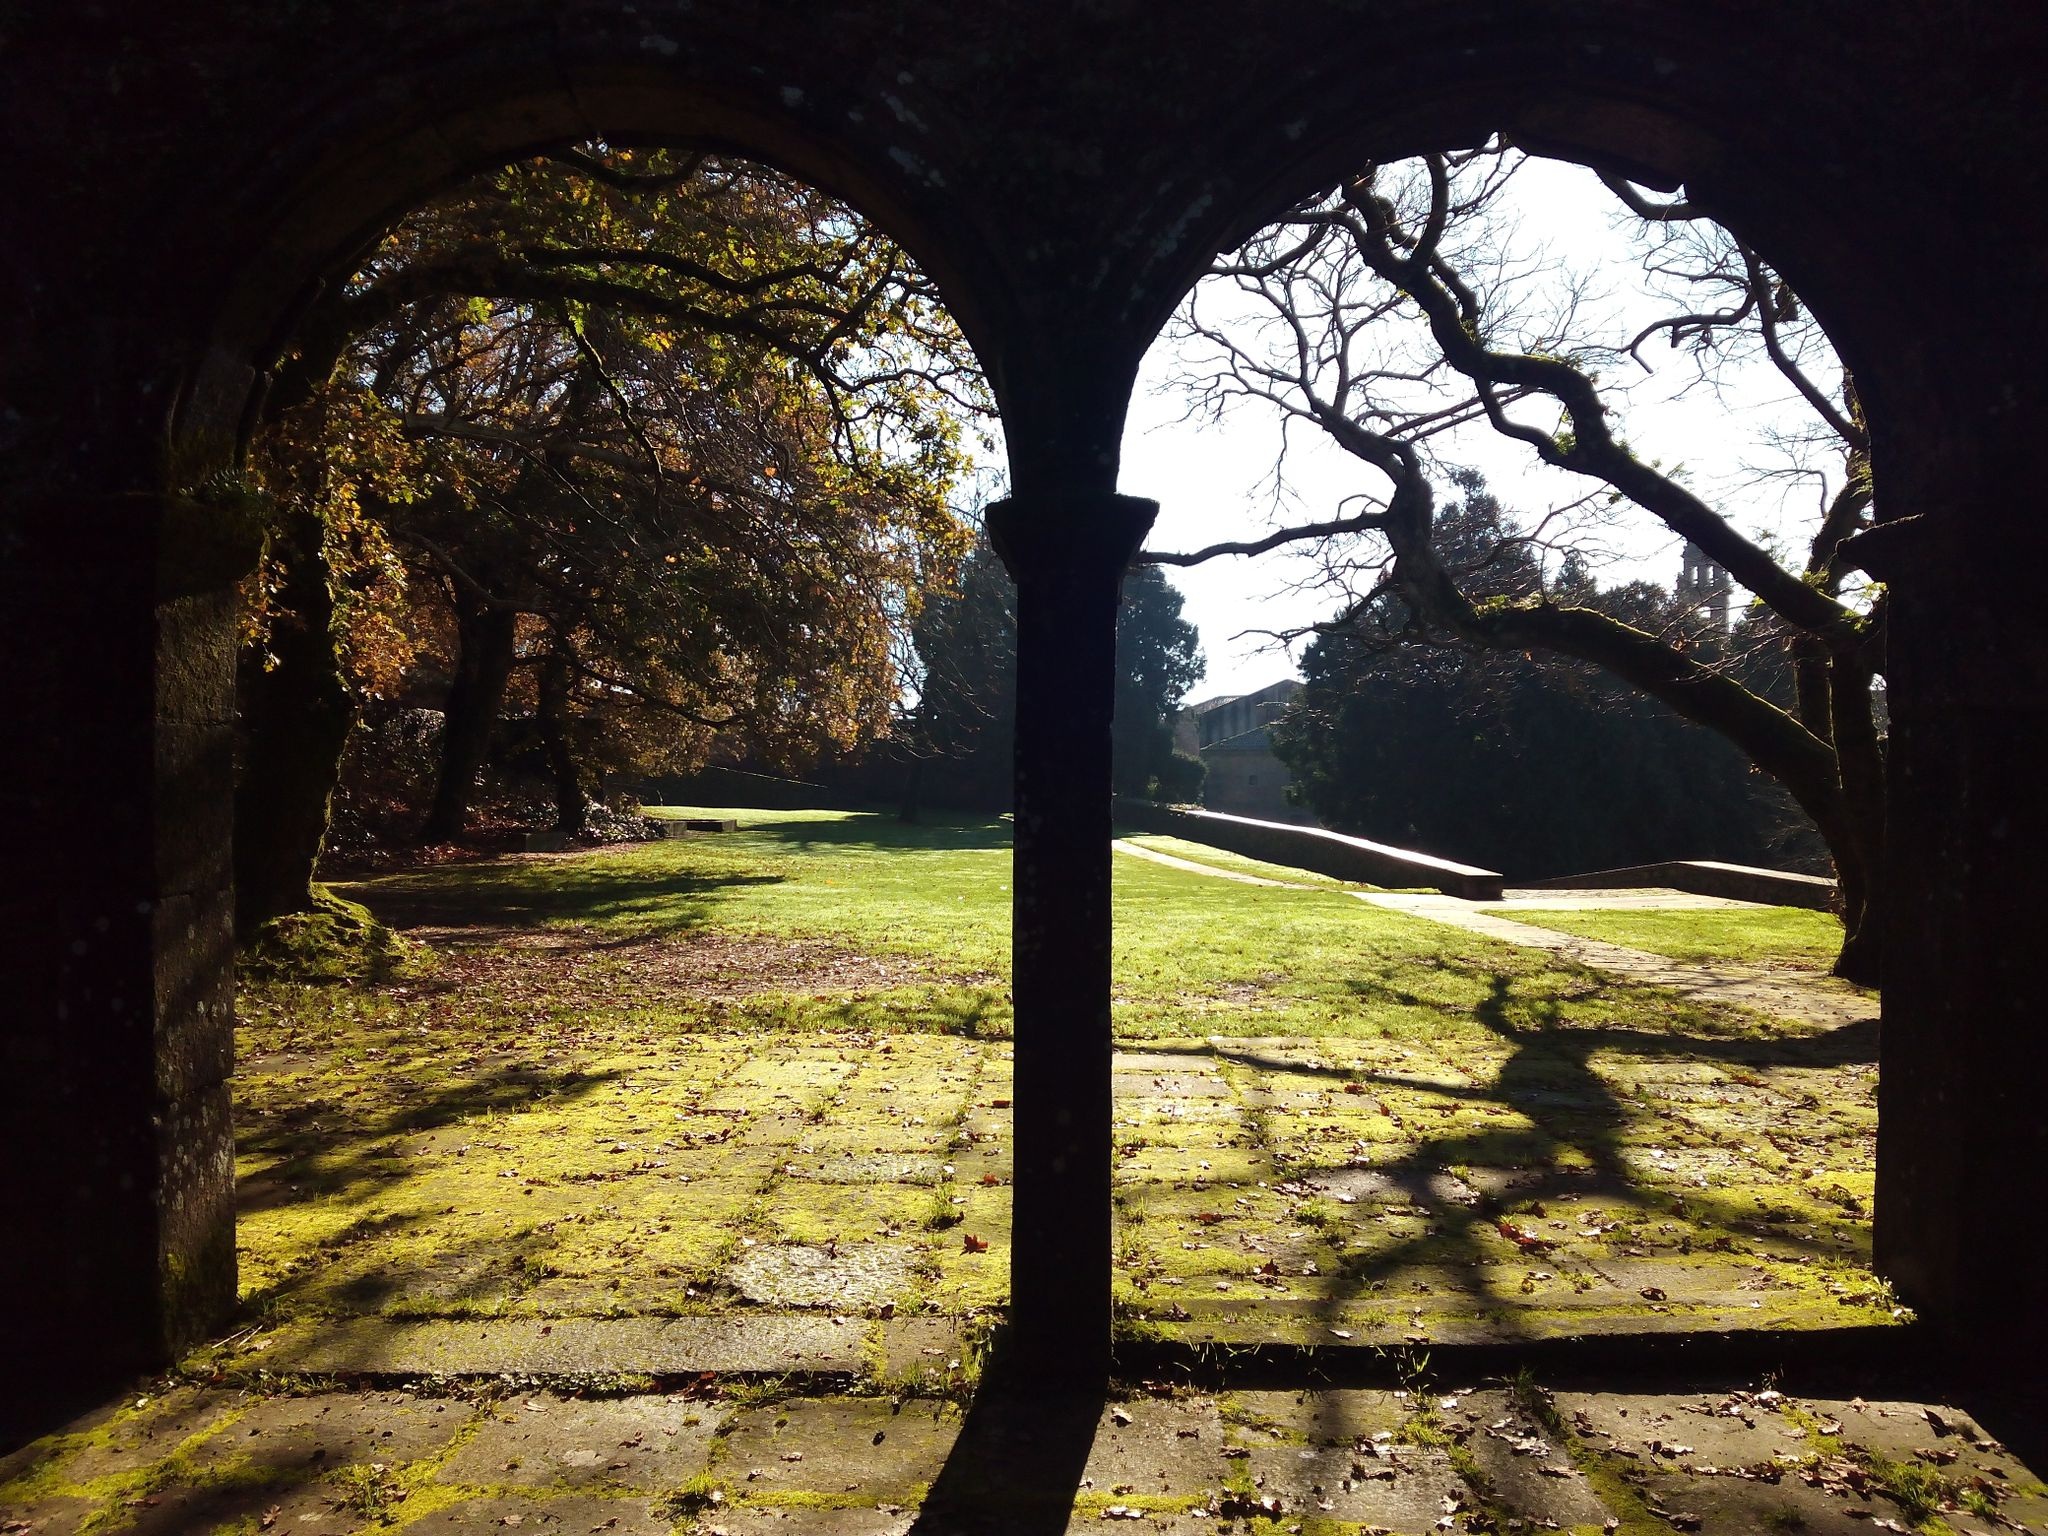
tree, nature, rock, light, plant, sunlight, morning, leaf, flower, window, arch, reflection, autumn, darkness, season, ruins, arches, portal, rural area, santiago of compostela, woody plant, bonaval park